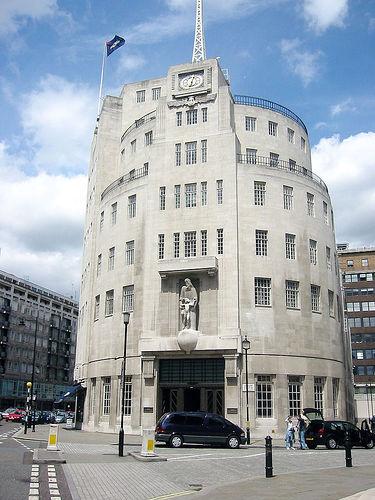
Weather: cloudy or overcast